Token coin

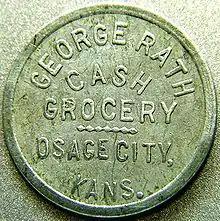
Aluminum trade token from Osage City, Kansas

These were issued by merchants in payment for goods with the agreement that they would be redeemed in goods to an equivalent value at the merchants' own outlets. The tokens play a role of convenience, allowing the seller to receive his goods at a rate and time convenient to himself, and the merchant to tie the holder of the token coin to his shop.